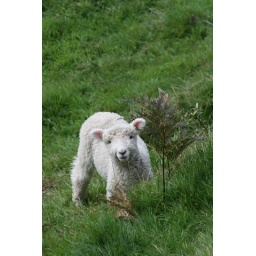
Marni Kirra, a self-catering guest house in the mountains overlooking Apollo Bay, Victoria.